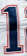
Number: 1